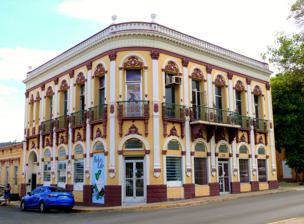
Building: Filardi House
Country: Puerto Rico
Year built: 1916
United States historic place Filardi House U.S. National Register of Historic Places Puerto Rico Historic Sites and Zones The Filardi House in 2017 Location of Yauco and the Filardi House in Puerto Rico Location Junction of Calle 25 de Julio and Calle Baldorioty Yauco, Puerto Rico Coordinates 18°02′00″N 66°51′00″W / 18.033258°N 66.849906°W / 18.033258; -66.849906 Area 225 m 2 (2,420 sq ft) Built 1916 Architect Vicente Filardi Ponzi, Juan Bautista Filardi Cantizani, Domingo Filardi Cantizani Architectural style Beaux-Arts NRHP reference No. 85000116 RNSZH No. 2001-(RS)-23-JP-SH Significant dates Added to NRHP January 16, 1985 Designated RNSZH May 16, 2001 The Filardi House ( Spanish : Casa Filardi ), also known as Casa Muñoz (English: Muñoz House ), is a historic house with ground-level commercial space in Yauco , Puerto Rico . It is notable for the extensive use of concrete sculptural ornamentation on its facade. Italian immigrant Vicente Filardi, a contractor with business in Ponce and Yauco, designed and built the house in 1916 with his sons Juan Bautista and Domingo. The younger Filardis were responsible for the integration of the elaborate decorative features with the overall Beaux-Arts plan, and later came to be recognized as experts in production of ornamental elements of cast concrete. The house was added to the U.S. National Register of Historic Places in 1985, and on the Puerto Rico Register of Historic Sites and Zones in 2001. See also National Register of Historic Places listings in Yauco, Puerto Rico Alex Llombart Filardi Carmelo Filardi References